Tai Hara

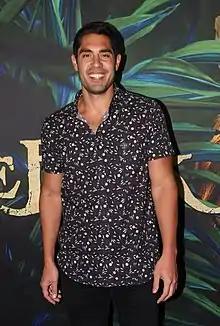
Hara at "The Jungle Book" premiere at Event Cinema in Sydney, March 2016

Hara was born in Sydney. He attended The Southport School on the Gold Coast, Queensland. before attending Queensland University of Technology where he graduated with a Bachelor of Fine Arts (Acting) in 2010. Following his graduation, Hara presented the television show "Cash Call", which he hosted for two seasons.